Mark Pysyk

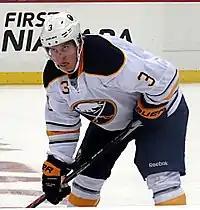
Pysyk with the Sabres in October 2013

In his debut professional season in 2012–13, he marked his first professional game by scoring a goal with the Sabres' American Hockey League (AHL) affiliate, the Rochester Americans, on October 12, 2012. After 57 games with the Americans, Pysyk received his first NHL call-up by Buffalo midway into the shortened season. He played his first NHL game on March 17, 2013 against the Washington Capitals. Pysyk scored his first NHL goal against Henrik Lundqvist in an 8–4 loss to the New York Rangers on April 19, 2013. Pysyk spent the following two seasons split between Buffalo and Rochester. Buffalo re-signed Pysyk to a two-year contract on July 14, 2015.